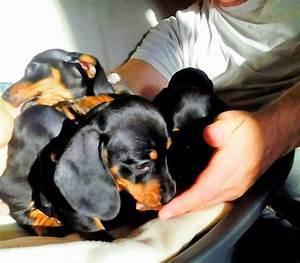
dog